H. L. Hunley

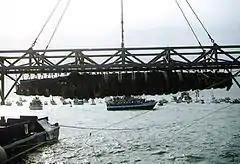
"H. L. Hunley", suspended from a crane during her recovery from off of Charleston Harbor, August 8, 2000

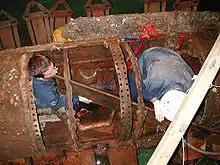
Removing the first section of the crew's bench at the Warren Lasch Conservation Center, January 28, 2005

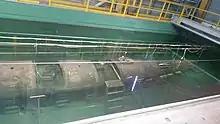
"H.L. Hunley" in sodium hydroxide bath, July 2017

The discovery of "Hunley" has been claimed by two different individuals. Underwater archaeologist E. Lee Spence, president, Sea Research Society, reportedly discovered "Hunley" in 1970, and has a collection of evidence claiming to validate this, including a 1980 Civil Admiralty Case. The court took the position that the wreck was outside the jurisdiction of the U.S. Marshals Office, and no determination of ownership was made.